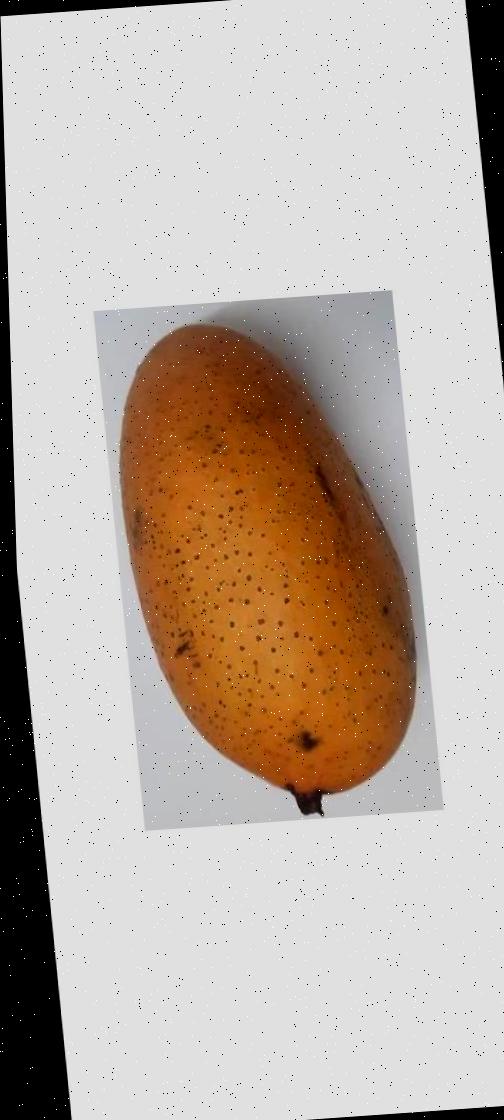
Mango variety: Ashshina Classic